Sleepy LaBeef

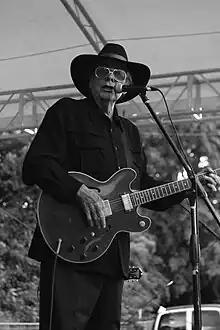
LaBeef performing at the Memphis International Rockabilly Festival, August 2015

Thomas Paulsley LaBeff (July 20, 1935 – December 26, 2019), known professionally as Sleepy LaBeef, was an American singer and musician.